Matteo Renzi

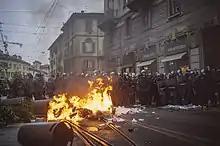
"No-Expo" protests during the inauguration of Expo 2015 in Milan

On 10 June 2015, the Chamber of Deputies passed a motion obliging the government to approve a bill regarding civil unions between same-sex couples. Previously, all of the major political parties in Italy had presented different motions on civil unions, which were all rejected except for the PD's, which also called for civil unions to be approved. Shortly before becoming prime minister, Renzi stated that he favoured the introduction of civil unions for same-sex couples. In July 2015, several days after the European Parliament passed a motion calling on all members of the European Union to recognise same-sex relationships, the European Court of Human Rights ruled that Italy was violating the Convention on Human Rights by not recognising same-sex couples' "right to family life".